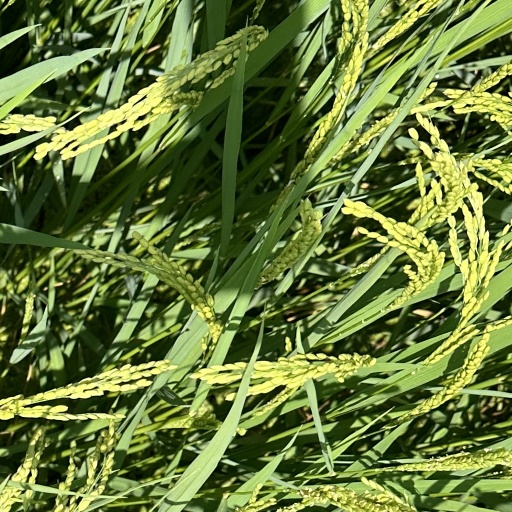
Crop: rice